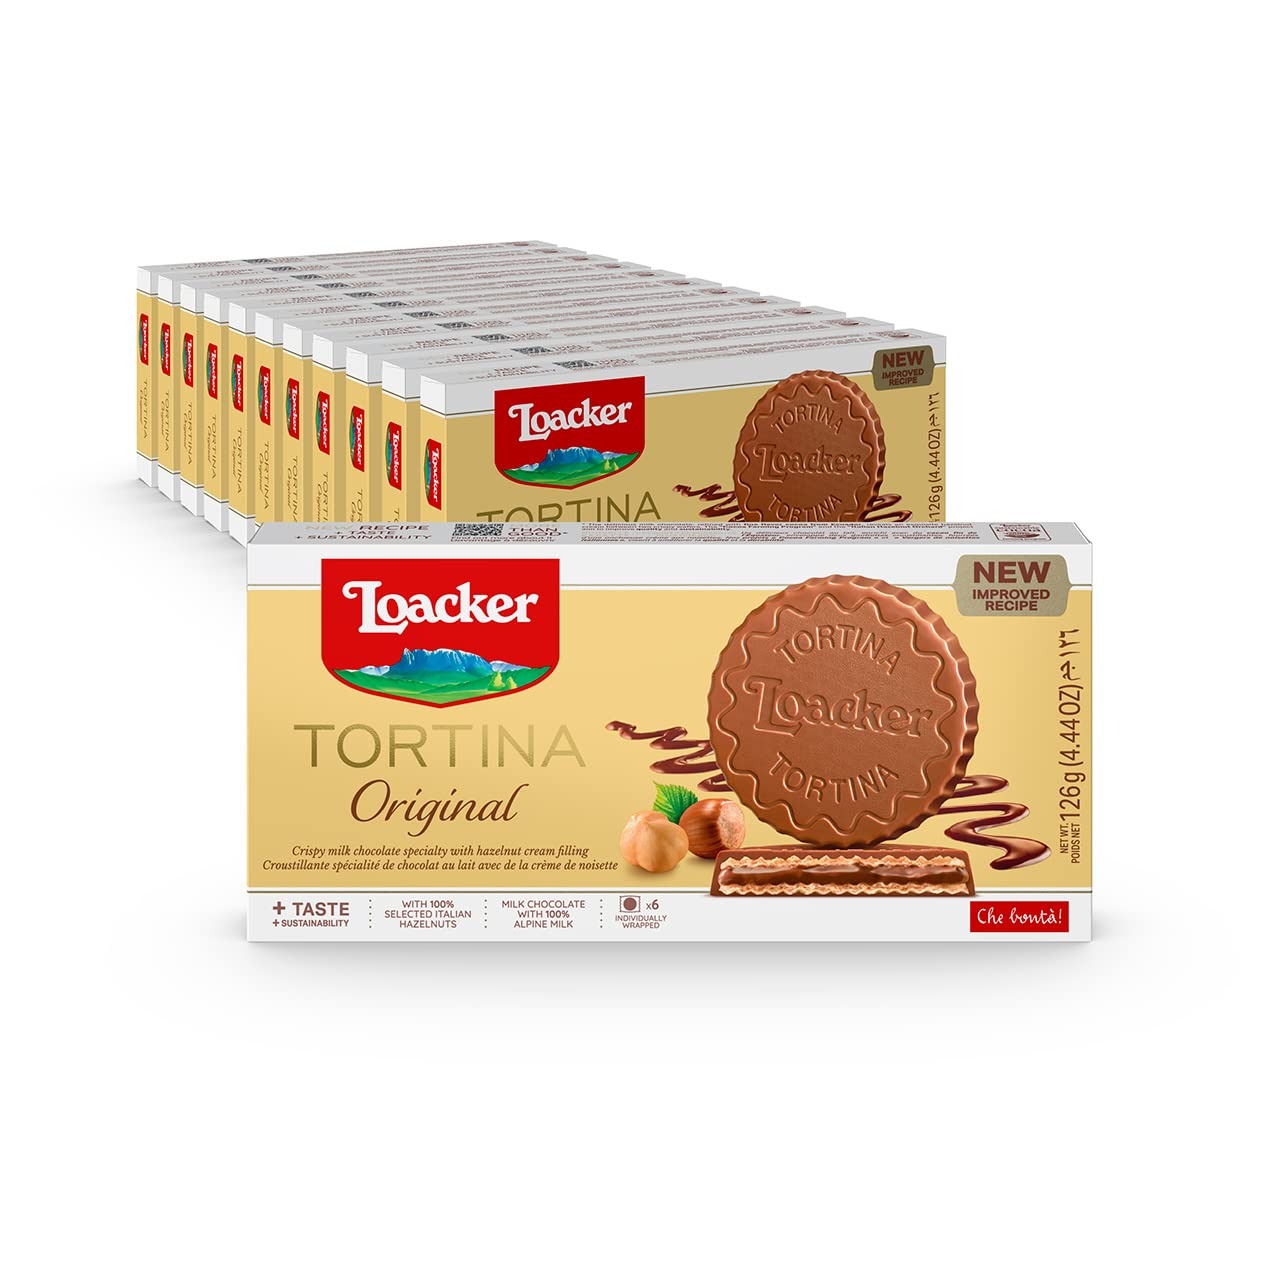
Item Name: Loacker Tortina Original - Individually Wrapped Premium Milk Chocolate Enrobed Crispy Wafer Tartlets with Hazelnut Cream Filling - Pack of 12
Bullet Point 1: 6 European Chocolate Covered Wafer Specialties, Pack of 12 - Each pack of Loacker Tortina contains 6 individually wrapped premium milk chocolate tartlets, making it convenient to bring along and enjoy as an indulgent treat.
Bullet Point 2: Premium Ingredients - The art of pastry-making at Loacker finds its highest expression in Tortina: an authentic, unmistakable triumph of deliciousness. The generous layer of fine milk chocolate, the lightest, most fragrant wafer one could possibly imagine, and the delicious cream of Italian hazelnuts, meticulously selected and roasted in-house at Loacker.
Bullet Point 3: Sustainably Sourced - Taste the difference with Loacker's commitment to using no artificial flavorings, added colors, hydrogenated fats, preservatives, and no ingredients derived from bioengineered crops. OU Kosher and Halal certified.
Bullet Point 4: Pure Moments of indulgence - Enjoy these crispy chocolate wafer specialties with friends, colleagues, and loved ones, or simply indulge in them by yourself as a delightful treat. Reward yourself with Loacker Tortina and enjoy the moment!
Bullet Point 5: It's a Family Business - For almost a century, the bakeries of Loackers wafer and chocolate specialties lie in the heart of the Italian Alps in the midst of pristine nature, where the water is fresh and the air is pure. Loacker is a brand founded from the
Product Description: Experience the triumph of pleasure with Loacker Tortina Original, the ultimate indulgence for any chocolate lover. Each crispy wafer tartlet is delicately covered in luxurious milk chocolate, revealing a sumptuous hazelnut cream filling that is prepared using only the finest Italian hazelnuts. With their individual wrapping, these tartlets are perfect for gifting, sharing, or enjoying as a personal treat. Loacker takes pride in sourcing our ingredients sustainably, showcasing their commitment to quality and environmental responsibility. Indulge yourself in the delicious combination of flavors and textures that make Loacker Tortina the perfect way to celebrate any moment.
Value: 52.92
Unit: Ounce

Price: 69.95